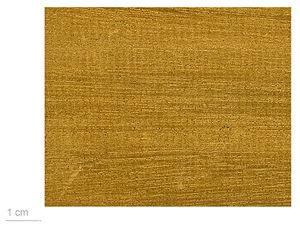
Lovoa est un genre d'arbres dicotylédones de la famille des Meliaceae.
Lovoa trichilioides, aussi appelé dibétou, est une espèce de plantes du genre Lovoa de la famille des Meliaceae. C'est un grand arbre des forêts tropicales d'Afrique connu pour son bois.